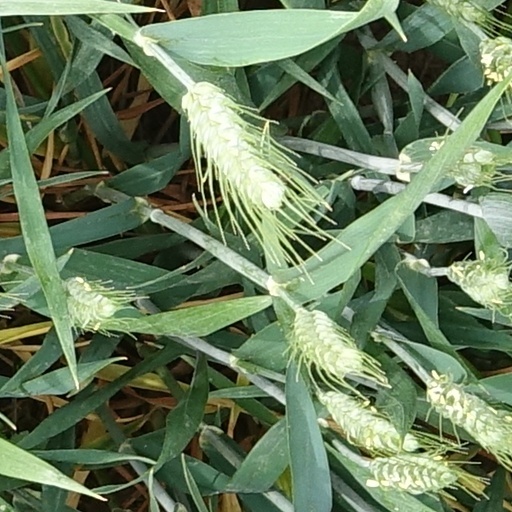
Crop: wheat